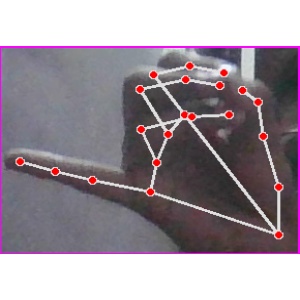
अक्षर: च